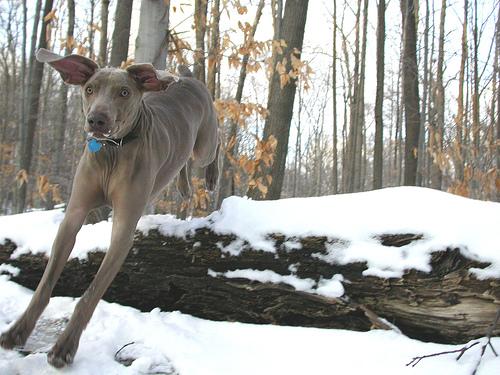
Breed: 235-n000096-Weimaraner